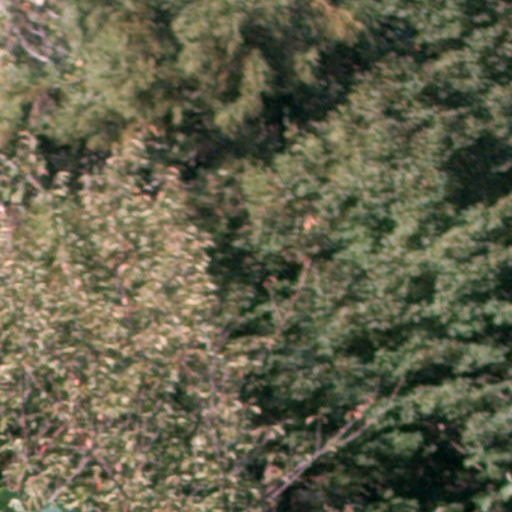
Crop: cassava